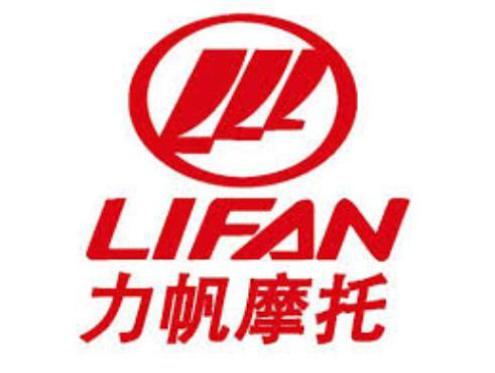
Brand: lifan-1
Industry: Transportation